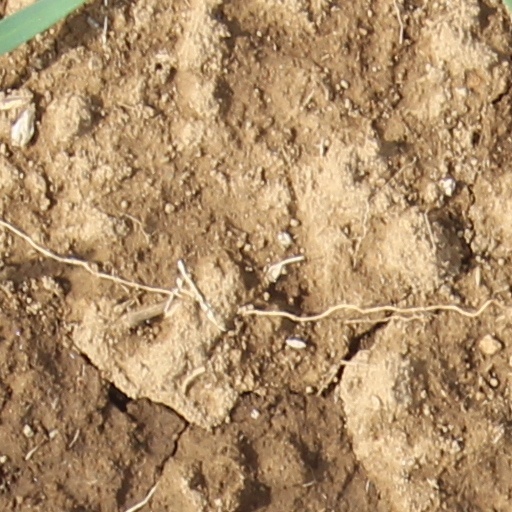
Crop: wheat